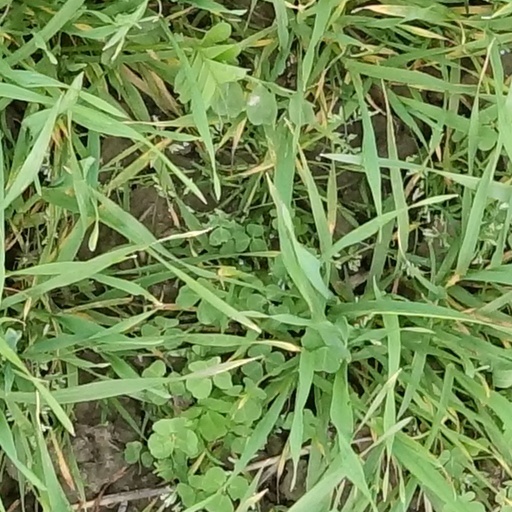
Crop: wheat